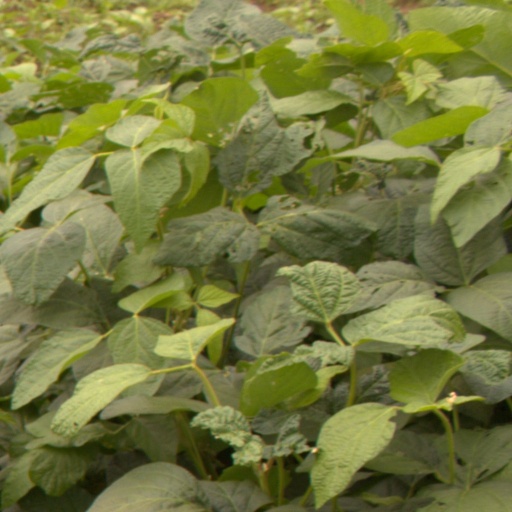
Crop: soybean